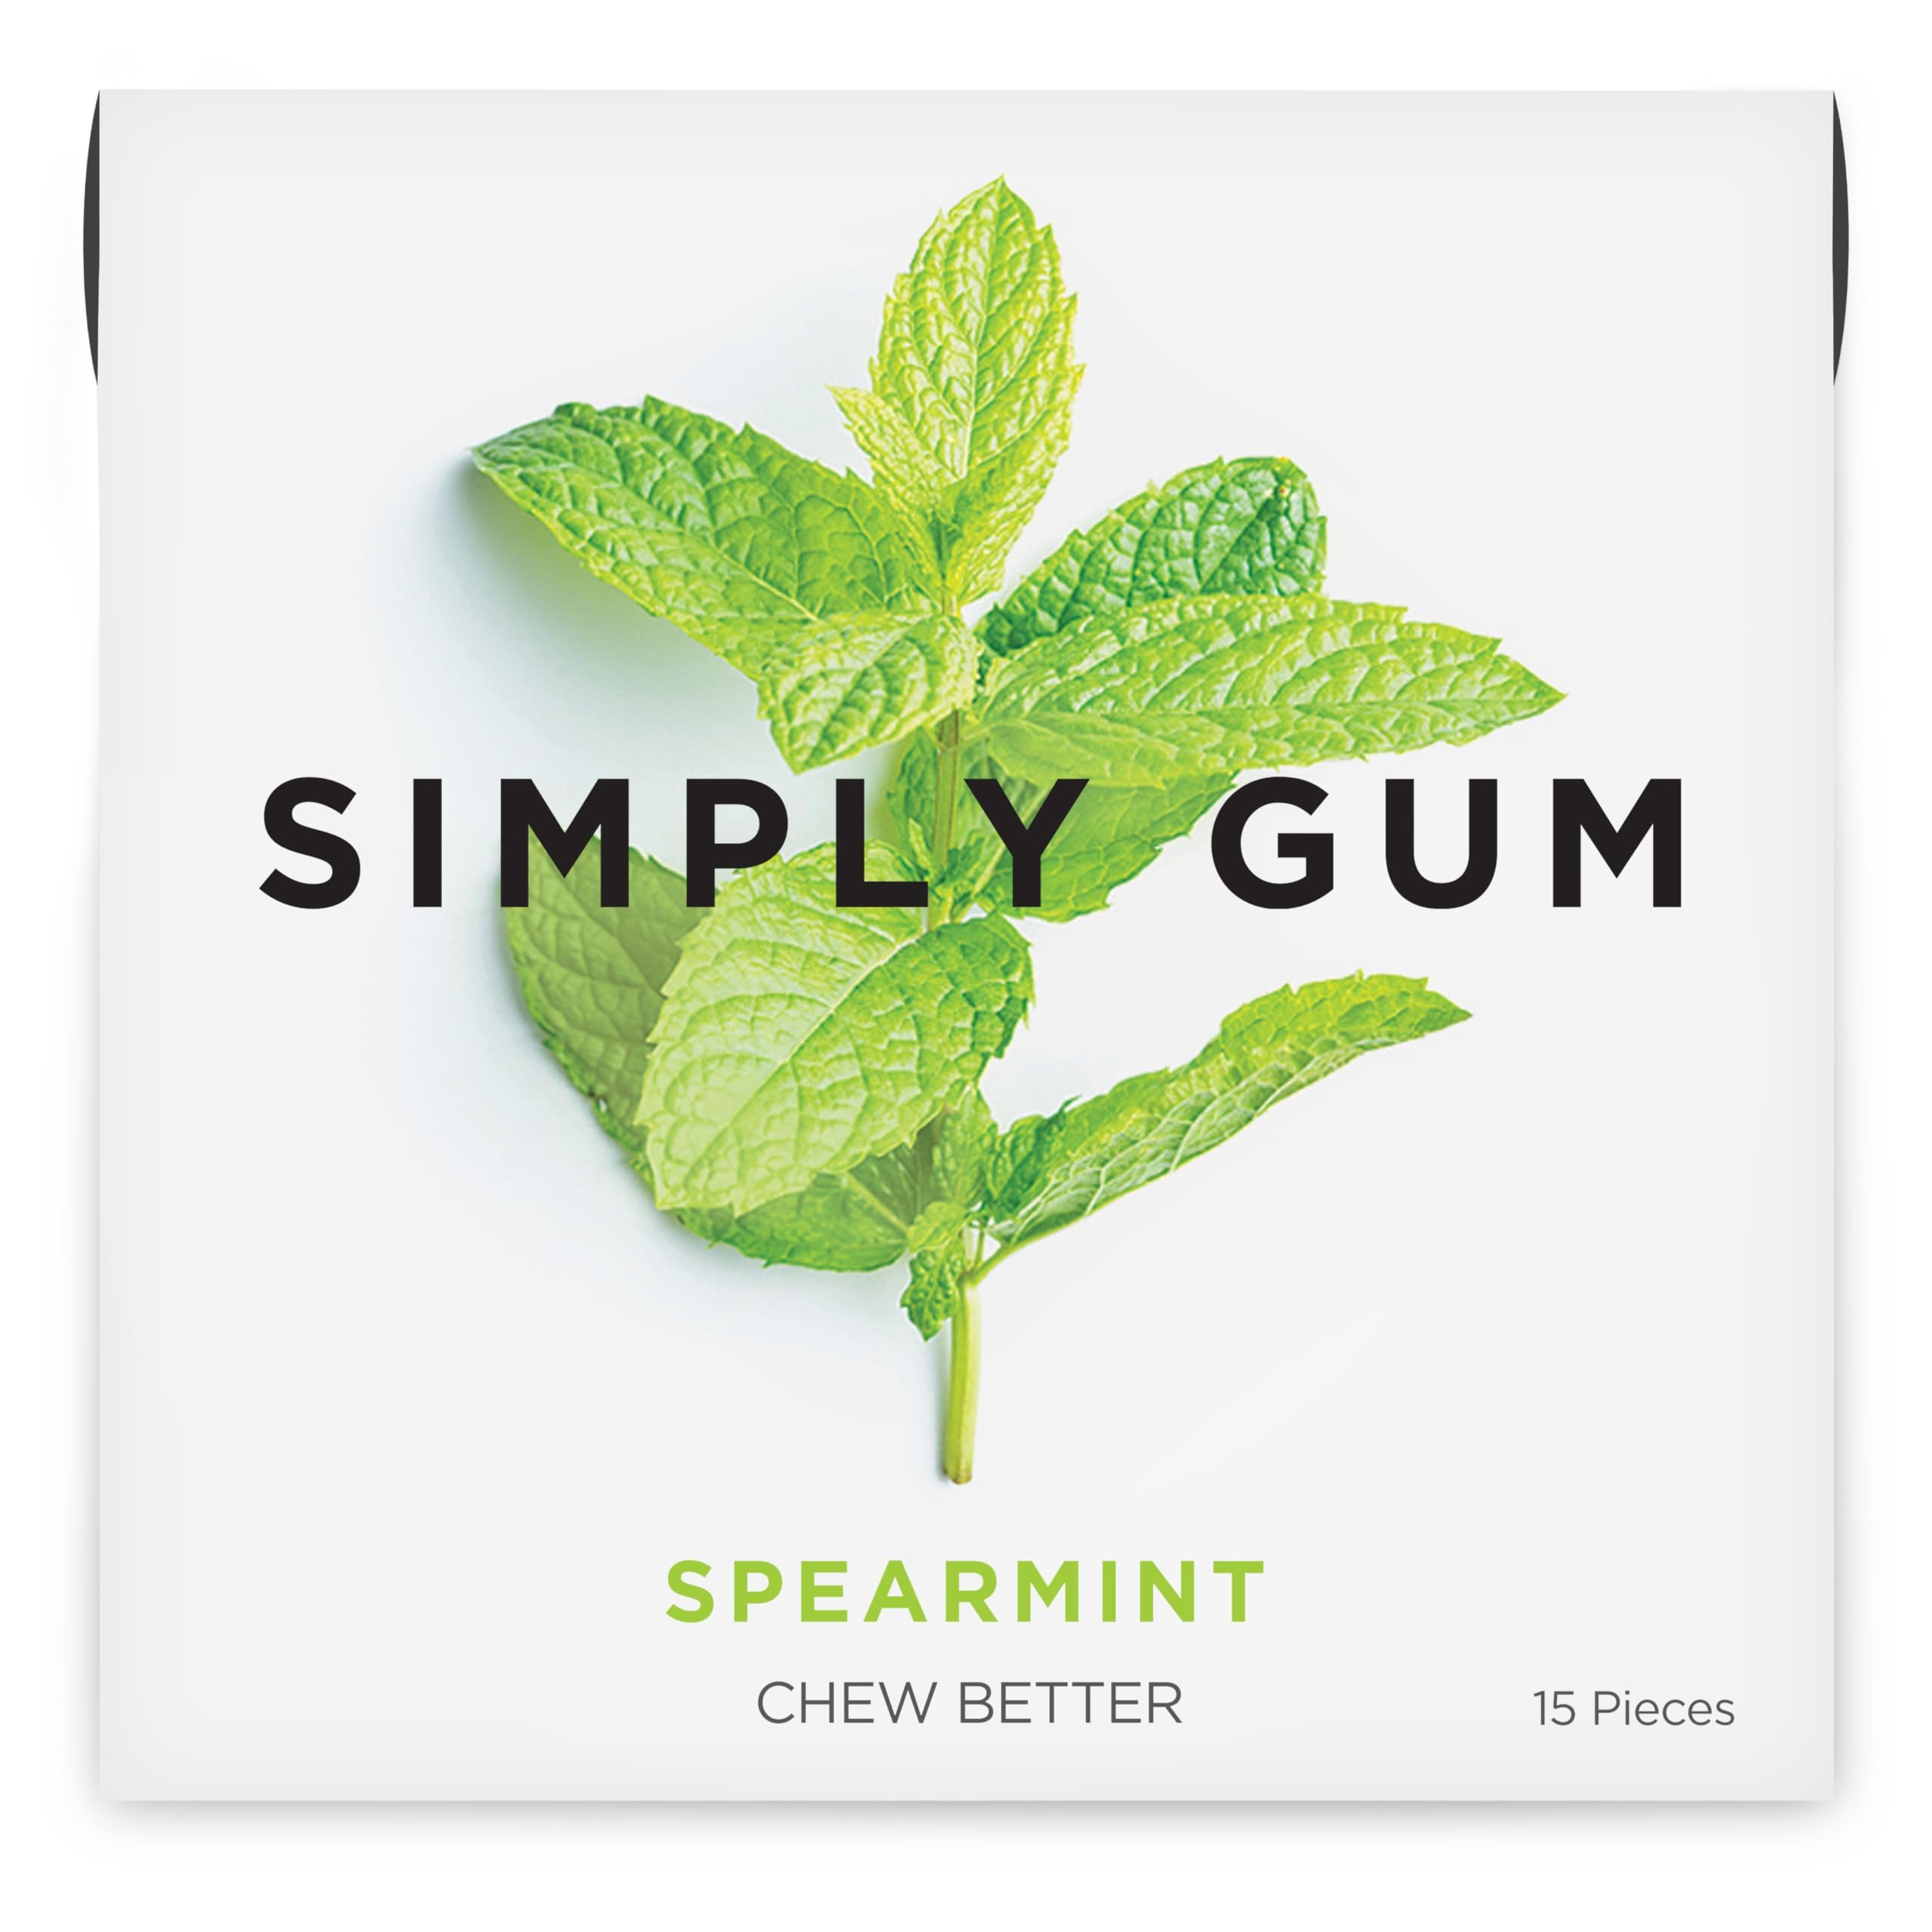
Item Name: Simply Gum | Spearmint | Plant- Based Chewing Gum | Pack of One (15 Pieces Total) | Synthetic Plastic Free + Aspartame Free + non GMO
Bullet Point 1: DID YOU KNOW THAT OTHER GUMS CONTAIN PLASTIC? Not ours! We use a natural tree-sap (chicle) base instead. It's natural and biodegradable, making our gum not only better for you but also for the environment.
Bullet Point 2: A DIFFERENT CHEW: Our gum is softer and has a more subtle flavor than typical gum. It tastes and looks natural - no artificial flavors or colors added! It’s handcrafted in our factory in NYC so each piece is unique.
Bullet Point 3: MADE FROM REAL SPEARMINT OIL: Minty and breath freshening, Spearmint is perfect for on-the-go freshening up. Includes 1 Pack of Gum with 15 Pieces each.
Bullet Point 4: NATURAL INGREDIENTS ONLY: Organic Raw Cane Sugar, Natural Chicle Base (chicle, candelilla wax, citric acid), Spearmint Oil, Organic Vegetable Glycerin, Organic Rice Flour. (Soy-Free, Nut-Free, Kosher, Vegan, Non-GMO, Aspartame-Free, Xylitol-Free).
Bullet Point 5: ABOUT SIMPLY: Simply is the unusually simple brand making unusually simple products. We started out as a gum company and now we make mints, gummies, and chocolates too- all using simple & delicious ingredients.
Value: 15.0
Unit: Count

Price: 24.61